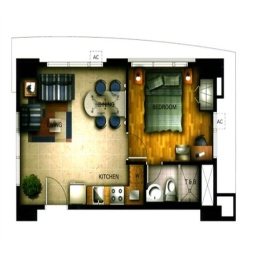
Typical lay-out for a 1 bedroom unit with-out balcony in Morgan Suites facing McKinley Hill Village.